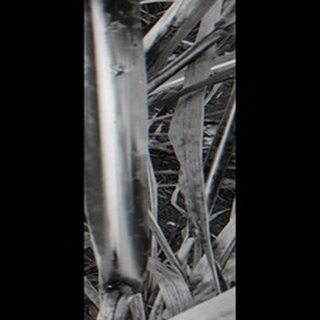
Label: sugarcane_yellow_leaf_disease